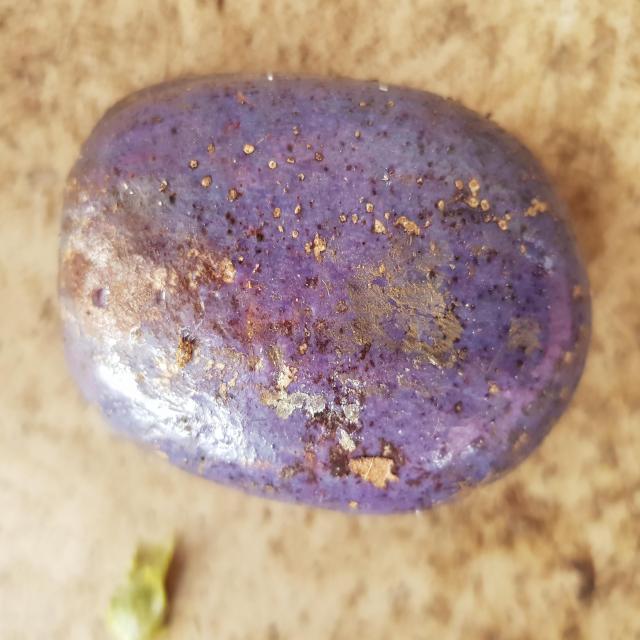
Plum grade: cracked